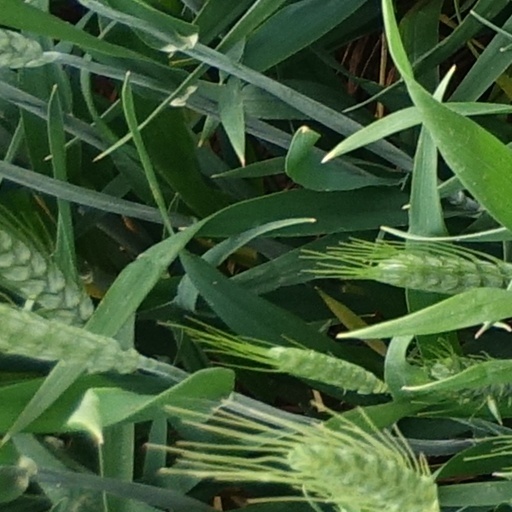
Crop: wheat